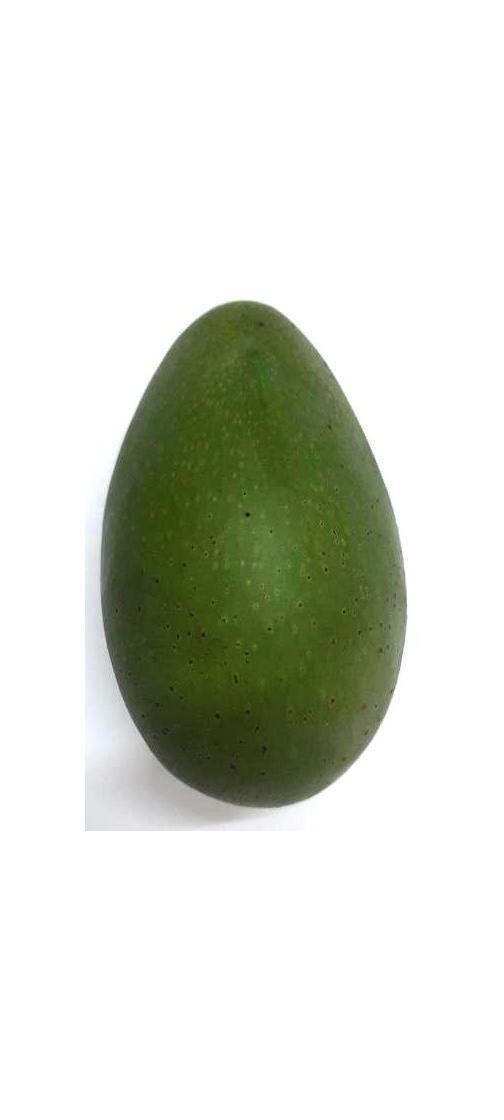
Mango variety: Ashshina Zhinuk